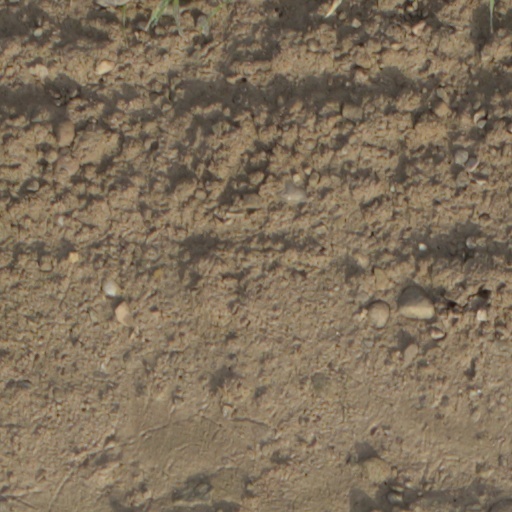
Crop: wheat